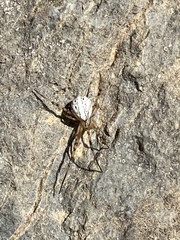
Species: Lactrodectus_hesperus